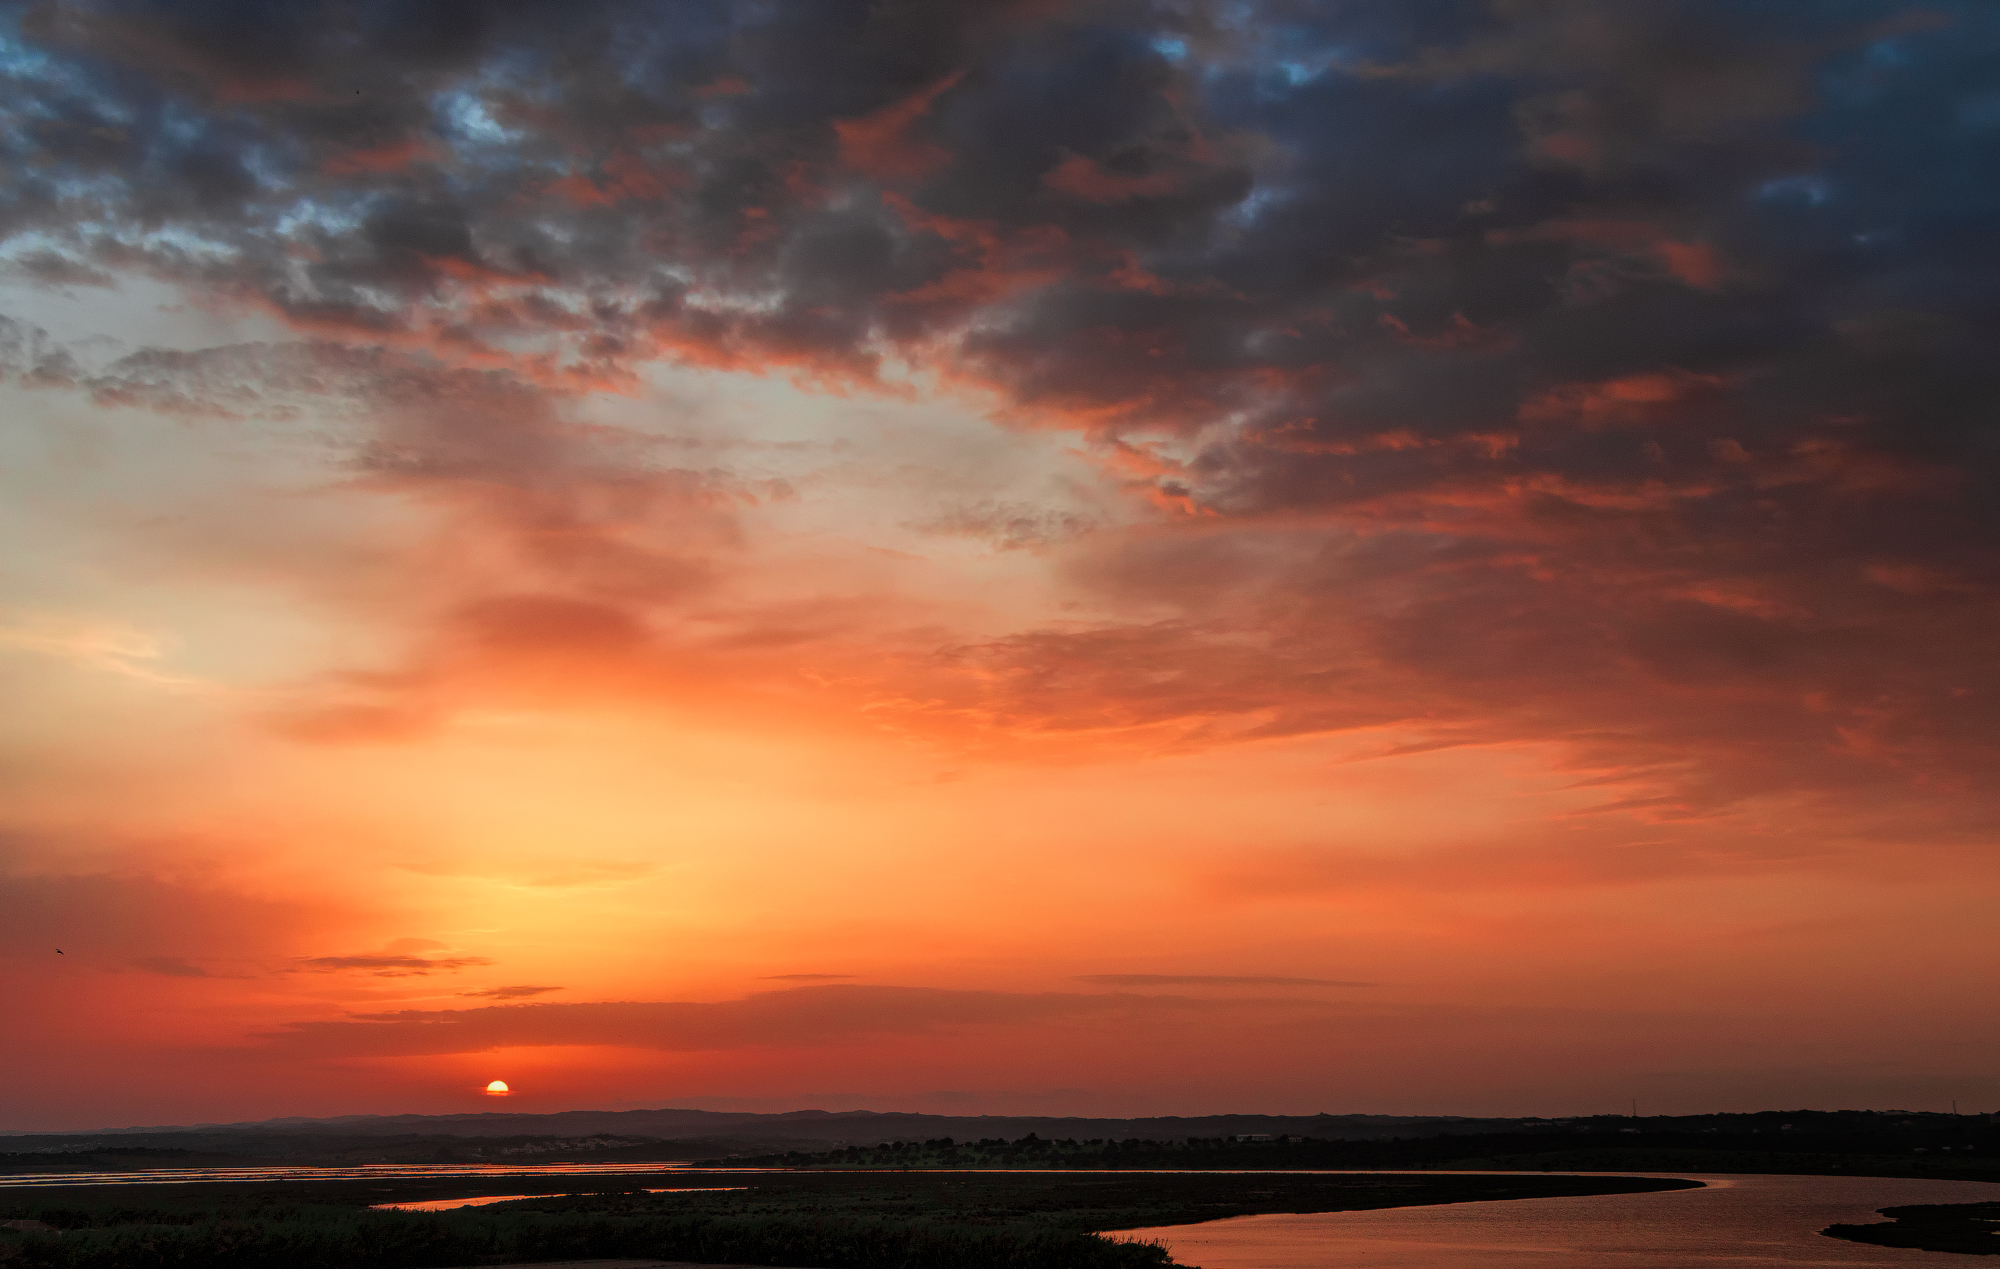
sunset, sky, afterglow, horizon, cloud, red sky at morning, sunrise, dusk, evening, natural landscape, sea, morning, orange, calm, dawn, sound, ocean, atmosphere, coast, reflection, sunlight, lake, bay, landscape, river, sun, meteorological phenomenon, cumulus, celestial event, bank, loch, vacation, inlet, estuary